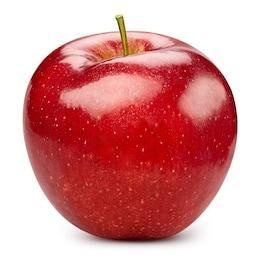
Label: apple